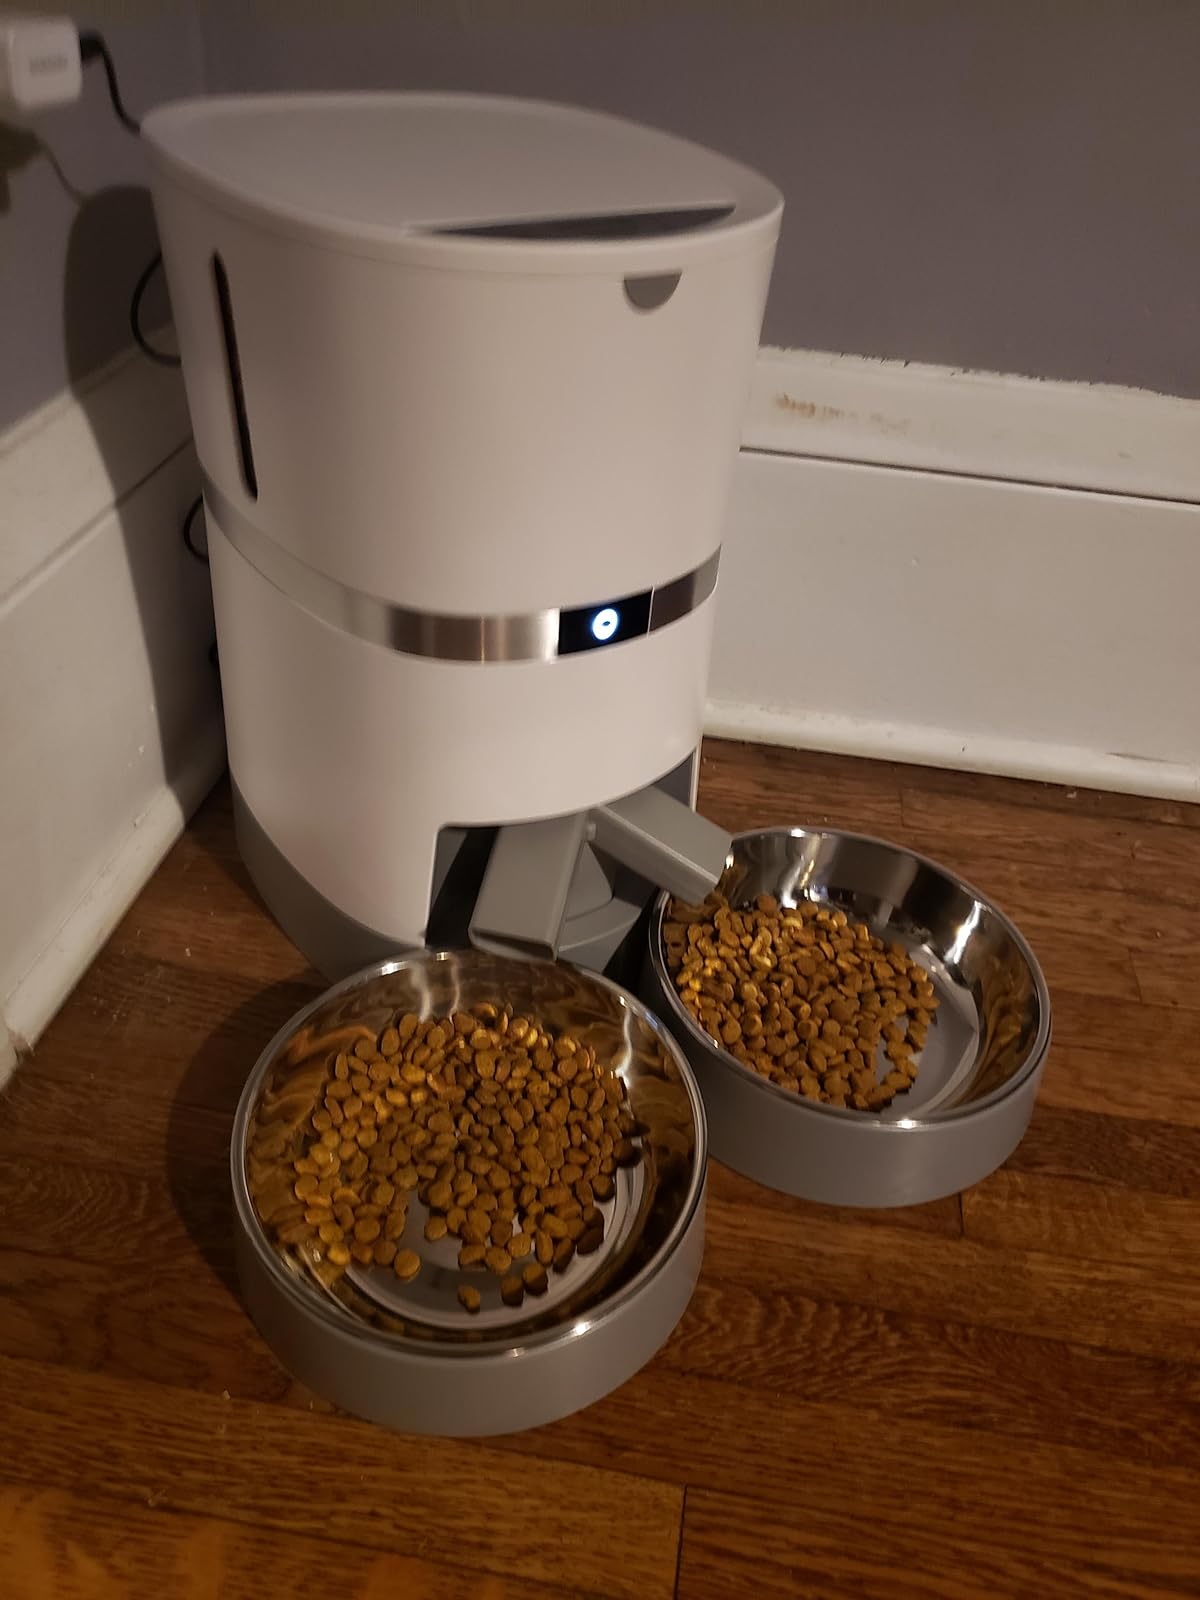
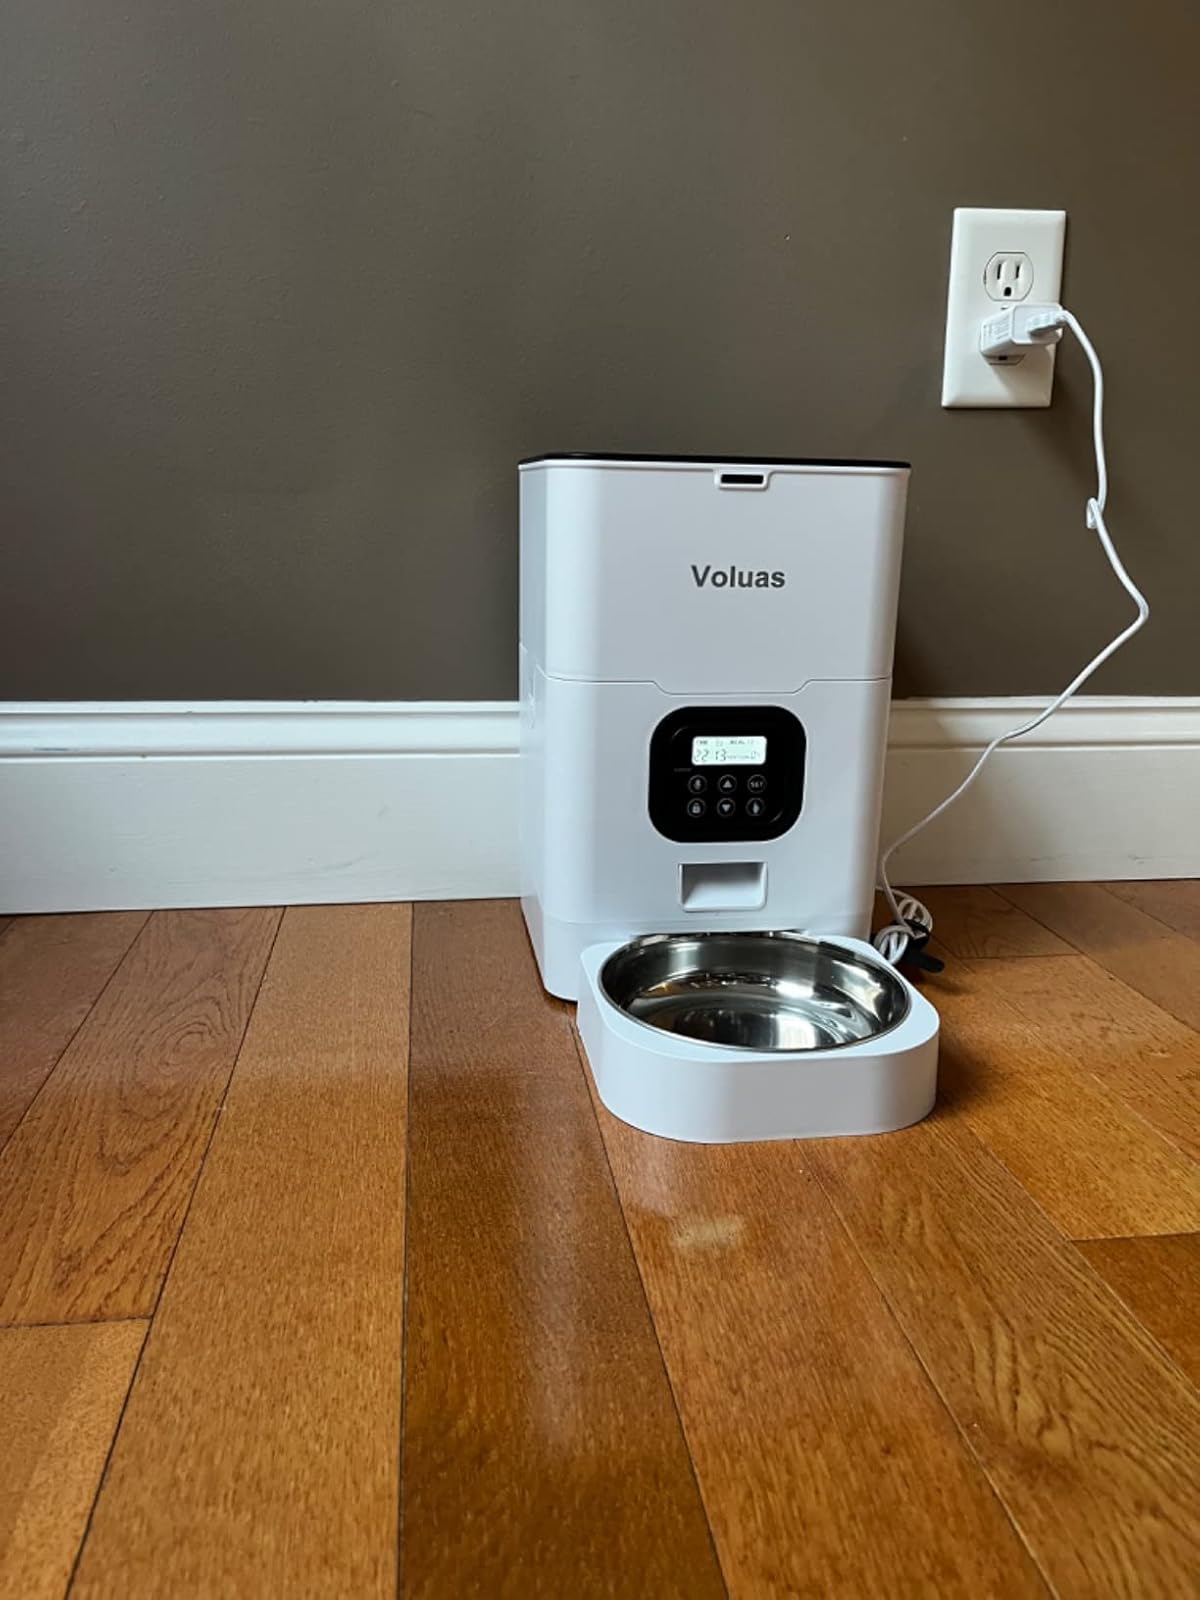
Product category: items_feeder
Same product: no